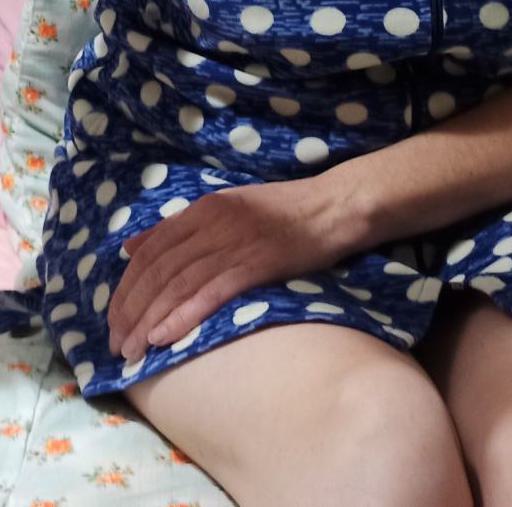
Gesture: no_gesture